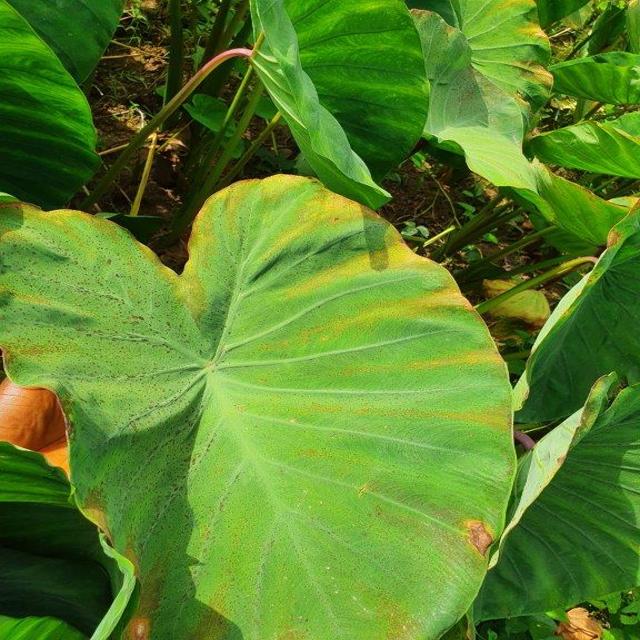
Label: Mid_Blight